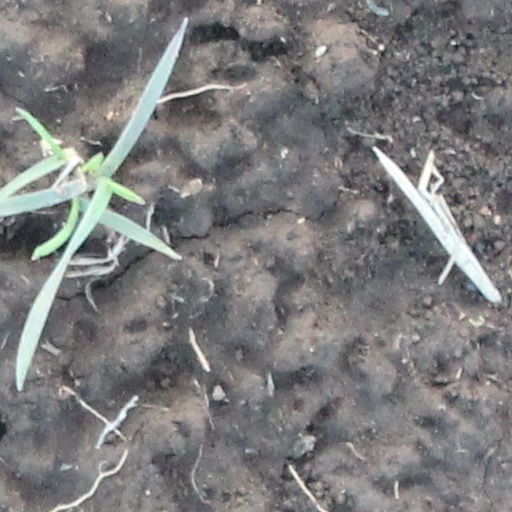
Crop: wheat